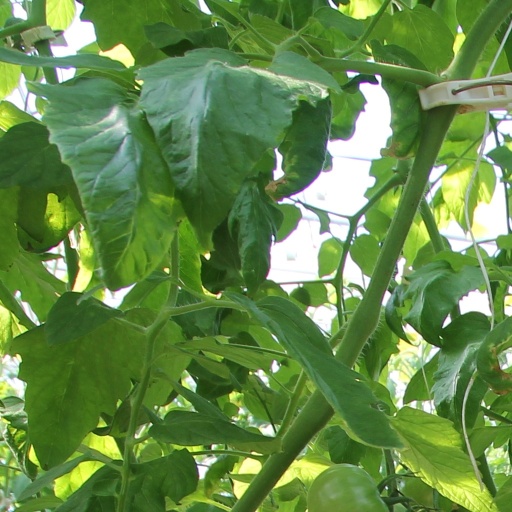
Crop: tomato